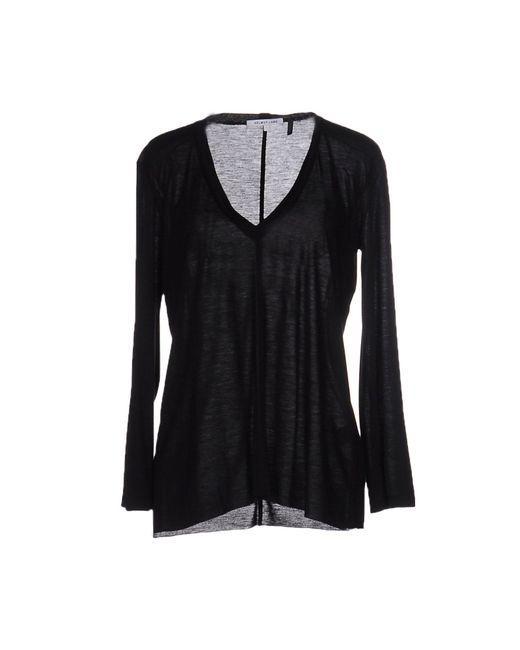
Lässiges Baumwoll-Damen-schlichtes schwarzes Top mit langen Ärmeln